Action Point

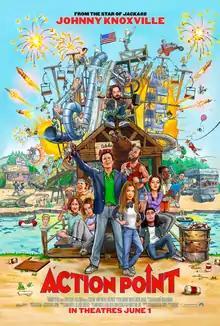
Theatrical release poster

Action Point is a 2018 American slapstick comedy film directed by Tim Kirkby and starring Johnny Knoxville and Chris Pontius, both of whom had worked together on "Jackass". Knoxville was inspired to make the film after seeing Matt Robertson's 2013 short documentary "The Most Insane Amusement Park Ever", about Action Park, a theme park in New Jersey which was notorious for its poorly designed, unsafe rides, in addition to employing underaged, undertrained and often intoxicated staff.